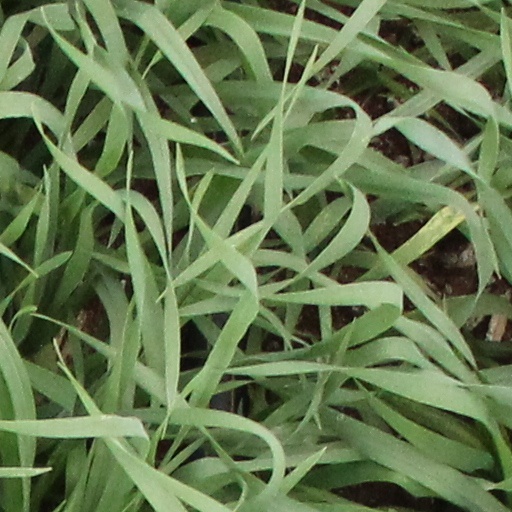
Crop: wheat